Bound for Glory (2014)

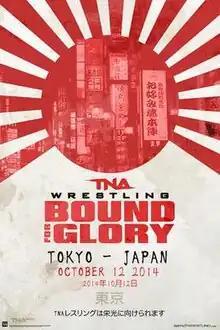
Promotional Poster

The 2014 Bound for Glory was a professional wrestling pay-per-view (PPV) event produced by Total Nonstop Action Wrestling (TNA), in collaboration with Japanese promotion Wrestle-1 (W-1). It took place on October 12, 2014 at the Korakuen Hall in Tokyo, Japan. It was the tenth pay-per-view under the Bound for Glory chronology, the second TNA/W-1 joint event held in Japan in 2014 (following ), and the fourth and last event in the 2014 TNA PPV schedule.